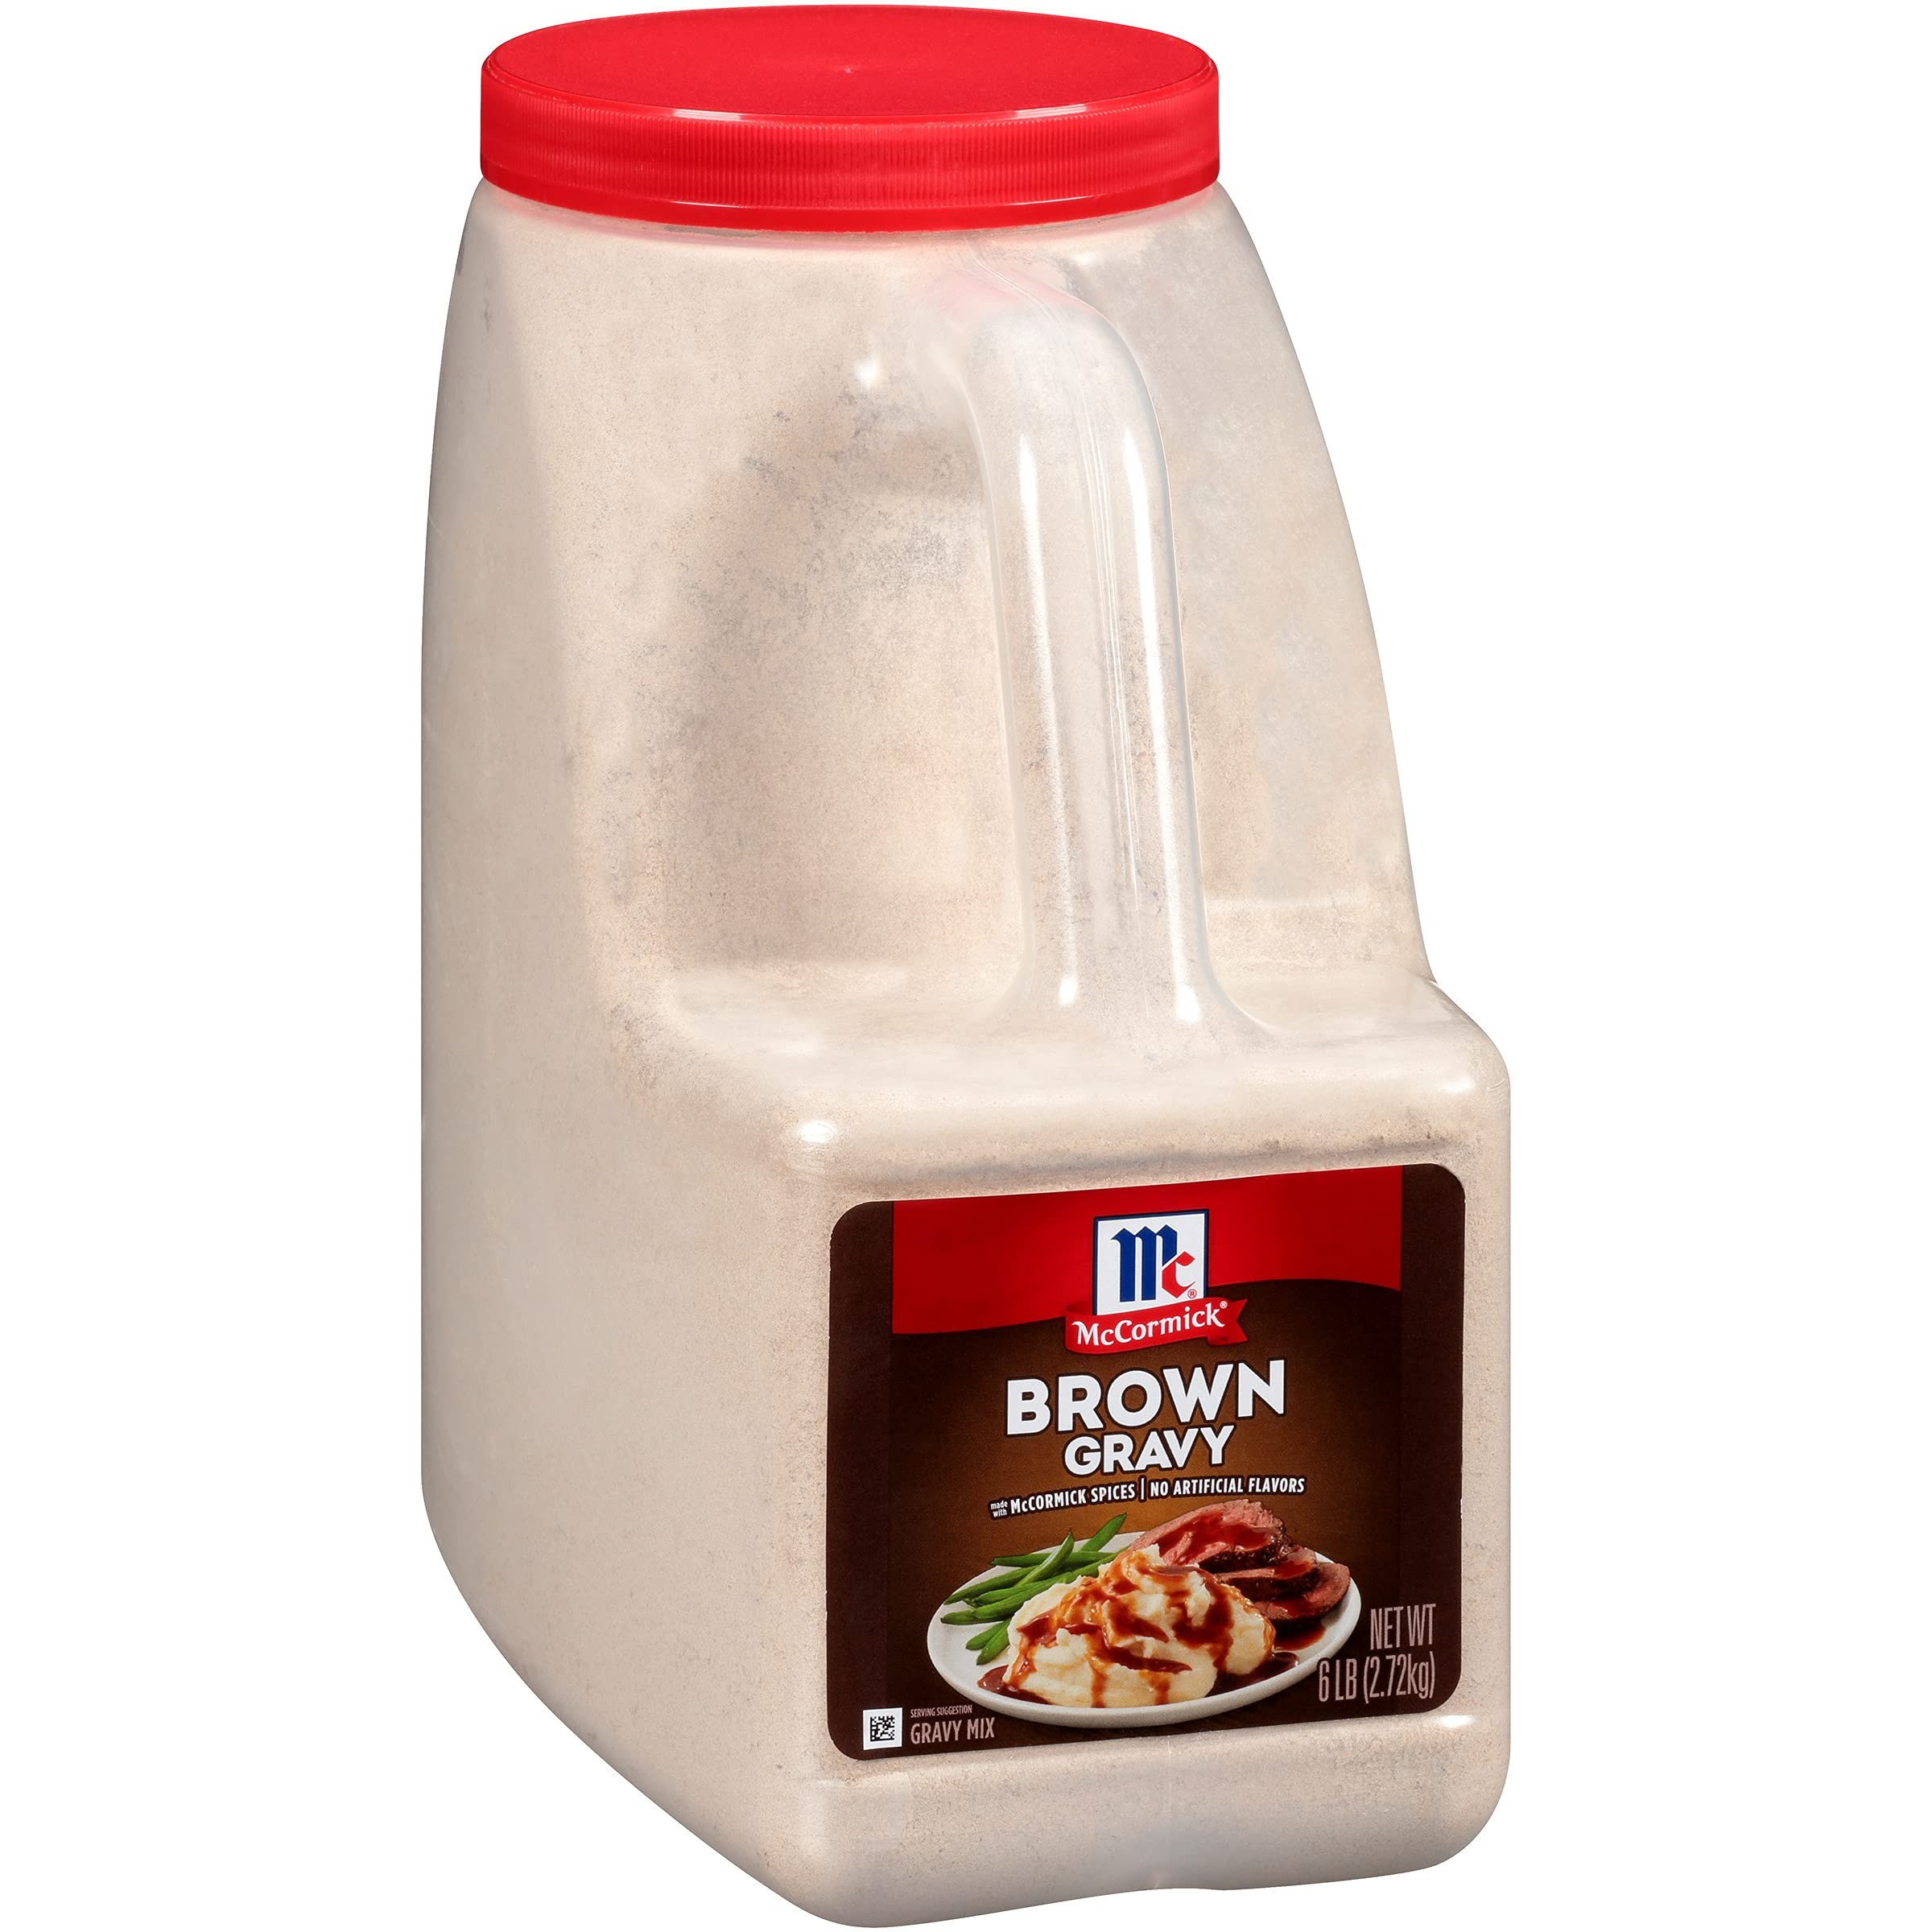
Item Name: McCormick Brown Gravy Mix, 6 lb
Bullet Point 1: For savory brown gravy with no lumps
Bullet Point 2: Made with an expert blend of McCormick spices, onion and garlic
Bullet Point 3: McCormick Brown Gravy Mix has no artificial flavors or added MSG*
Bullet Point 4: Delicious homemade gravy that’s ready in minutes
Bullet Point 5: Easy to prepare: mix with water, bring to boil and simmer 1 minute
Value: 96.0
Unit: Fl Oz

Price: 49.48